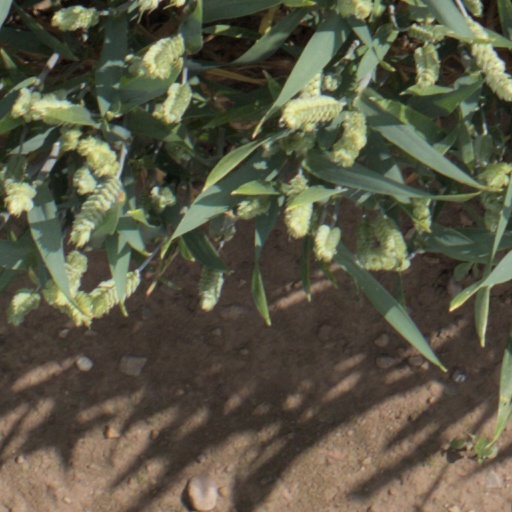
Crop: wheat